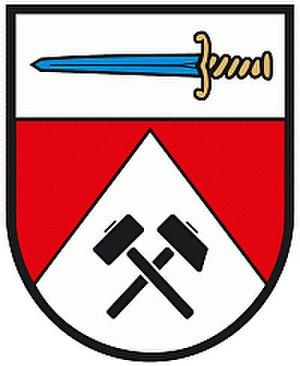
La commune fusionnée de Ruwer est une communauté des communes allemandes dans le Land de Rhénanie-Palatinat. Le siège de cette Verbandsgemeinde est dans la commune de Waldrach.
Thomm est une commune située près de la ville de Trèves en Rhénanie-Palatinat, Allemagne.
Le menhir de Thomm, connu également sous le nom de « Hinkelstein von Thomm » ou « Hinkelstein bei Thomm », est un mégalithe datant du Néolithique situé près de la commune de Thomm, en Rhénanie-Palatinat.